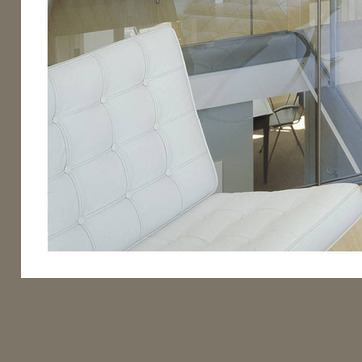
Material: fabric